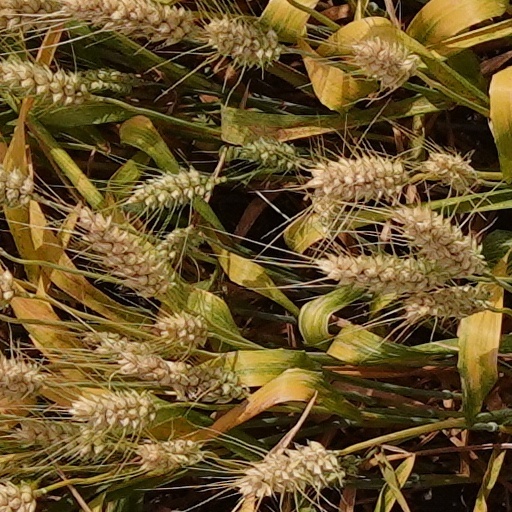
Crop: wheat